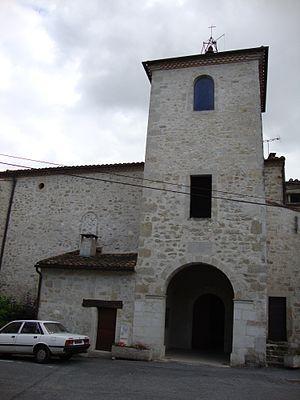
Saïx (Tarn, Fr) église
Saïx est une commune française située dans le département du Tarn, en région Occitanie.